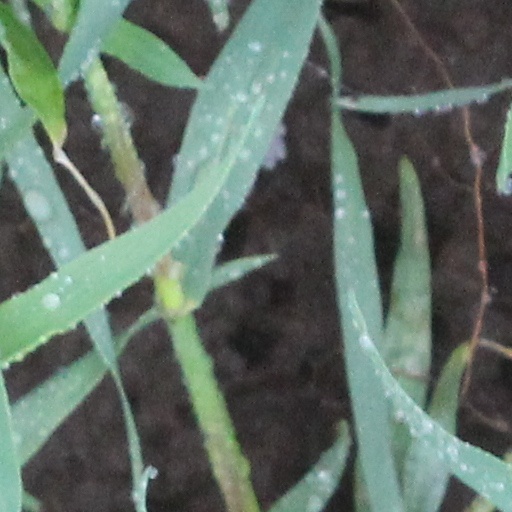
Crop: wheat